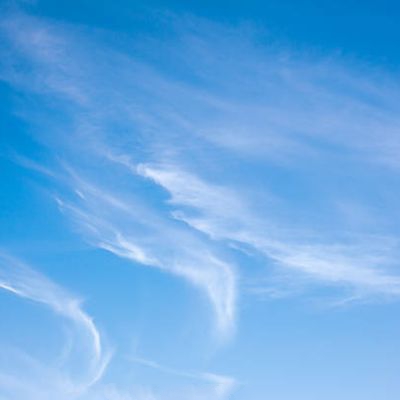
Cloud type: Cirrostratus (Cs)